Without Everything

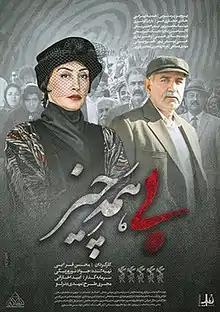
Film poster

Majority (Persian: بی همه چیز, Bi Hameh Chiz) is a 2021 Iranian drama film directed by Mohsen Gharaie and co-written with Mohammad Davoudi. It is based on Friedrich Dürrenmatt's play "The Visit". The film premiered at the 39th Fajr Film Festival, where it was nominated for nine awards and won five, including the Crystal Simorgh for best screen adaptation and the Special Jury Award.